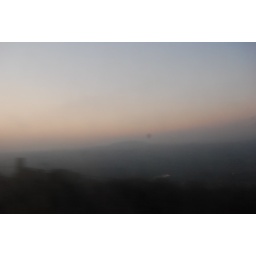
Sunset in Beacon Fell Country Park as seen from a moving car (with dirty windows).